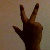
The image shows a hand gesture representing the number 3 in Indian Sign Language.